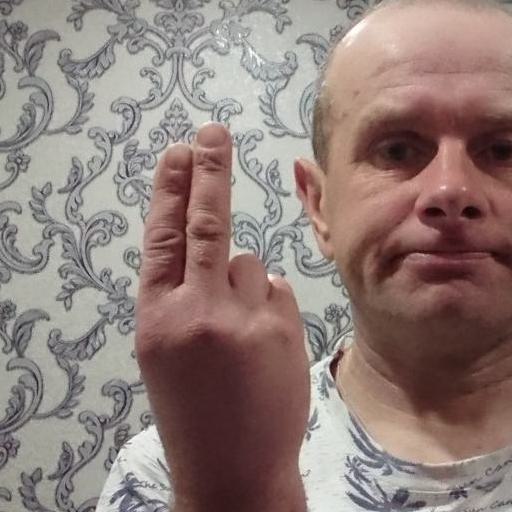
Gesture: two_up_inverted